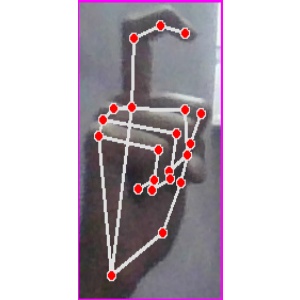
अक्षर: ट